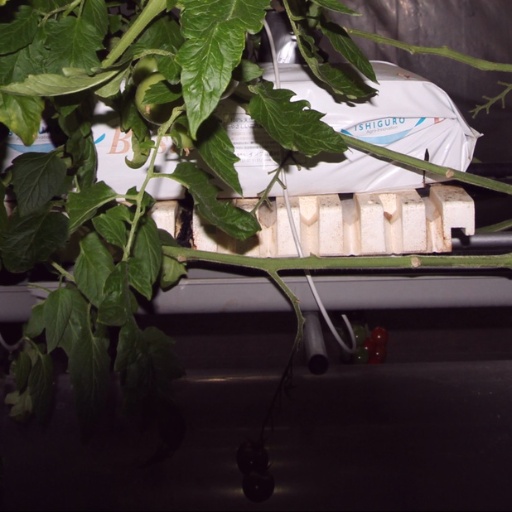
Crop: tomato